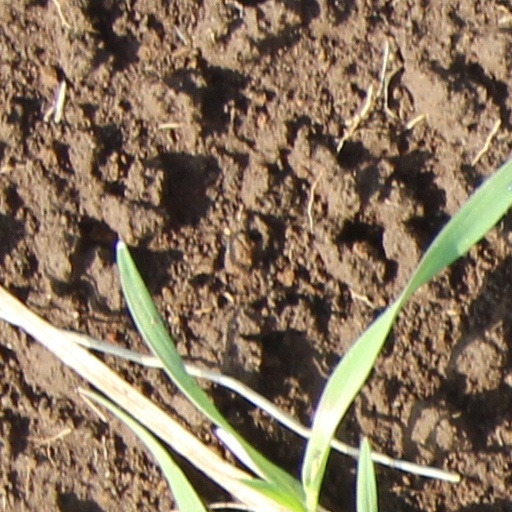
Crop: wheat